Bic Cristal

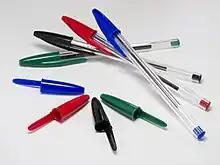
Four Bic Cristal pens and additional caps

The Museum of Modern Art in New York City recognised the Bic Cristal's industrial design by introducing it into the museum's permanent collection.